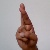
The image shows a hand gesture representing the letter 'R' in Indian Sign Language.